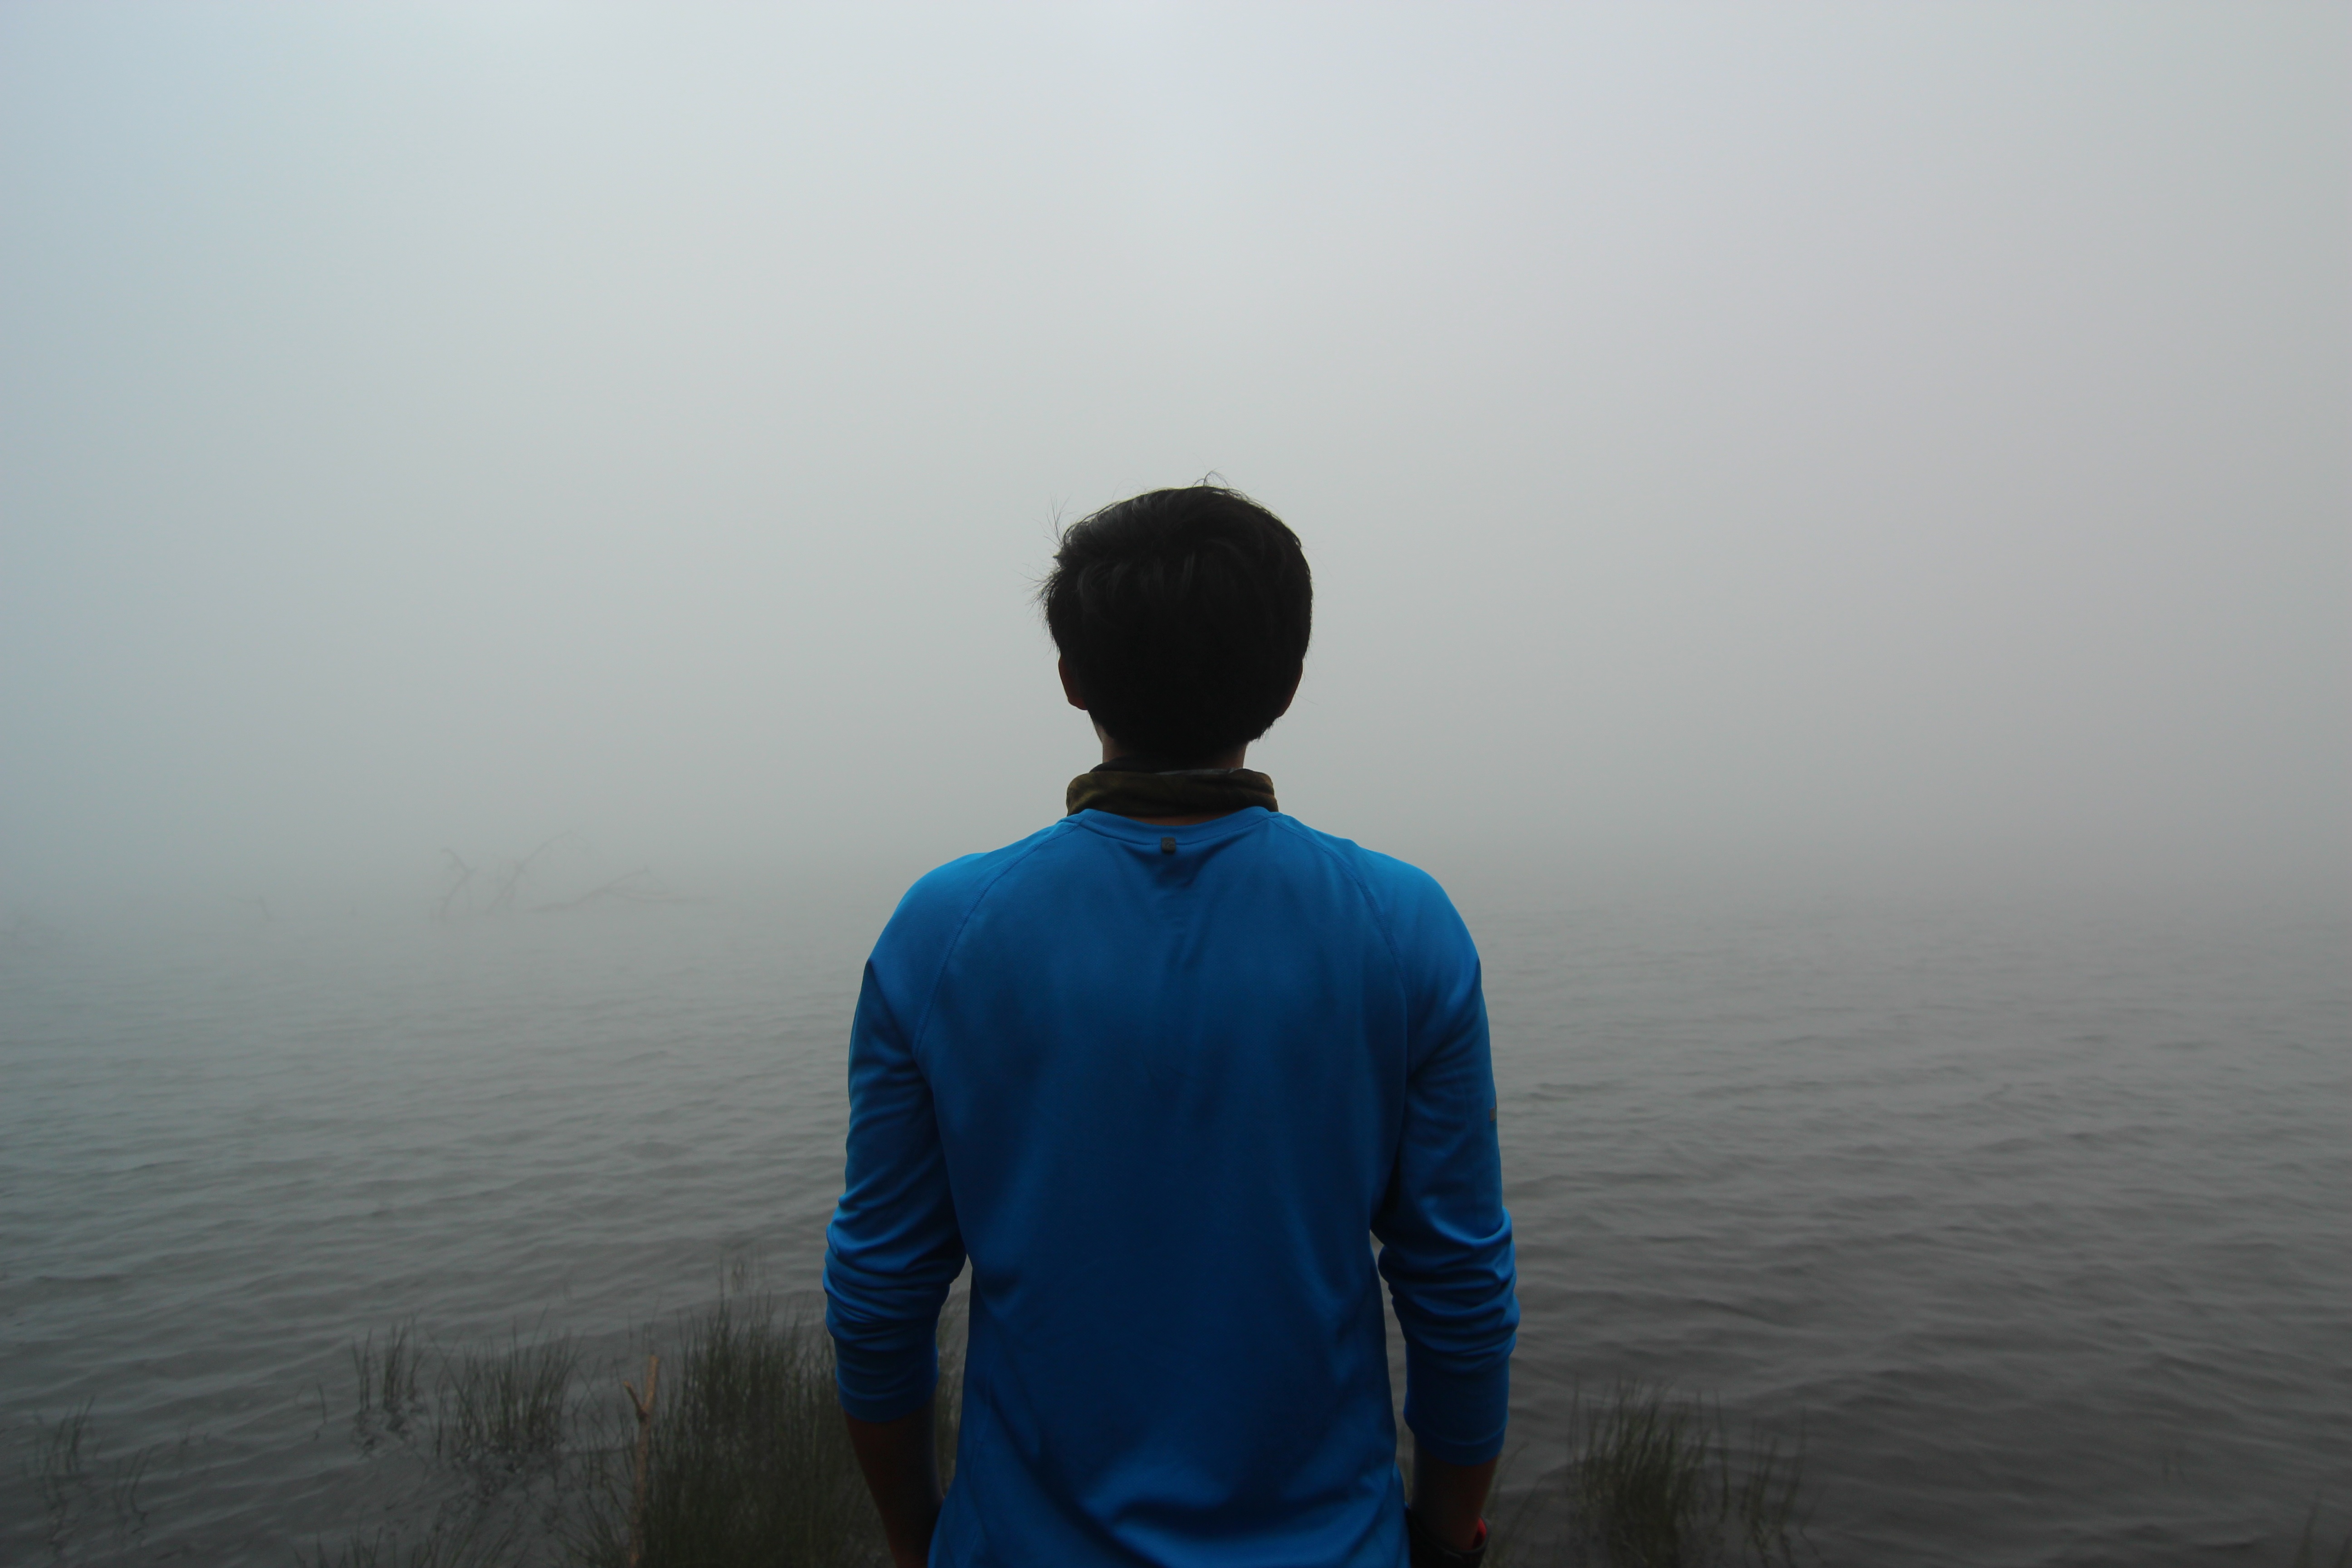
sea, water, ocean, horizon, morning, reflection, blue, atmospheric phenomenon